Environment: real
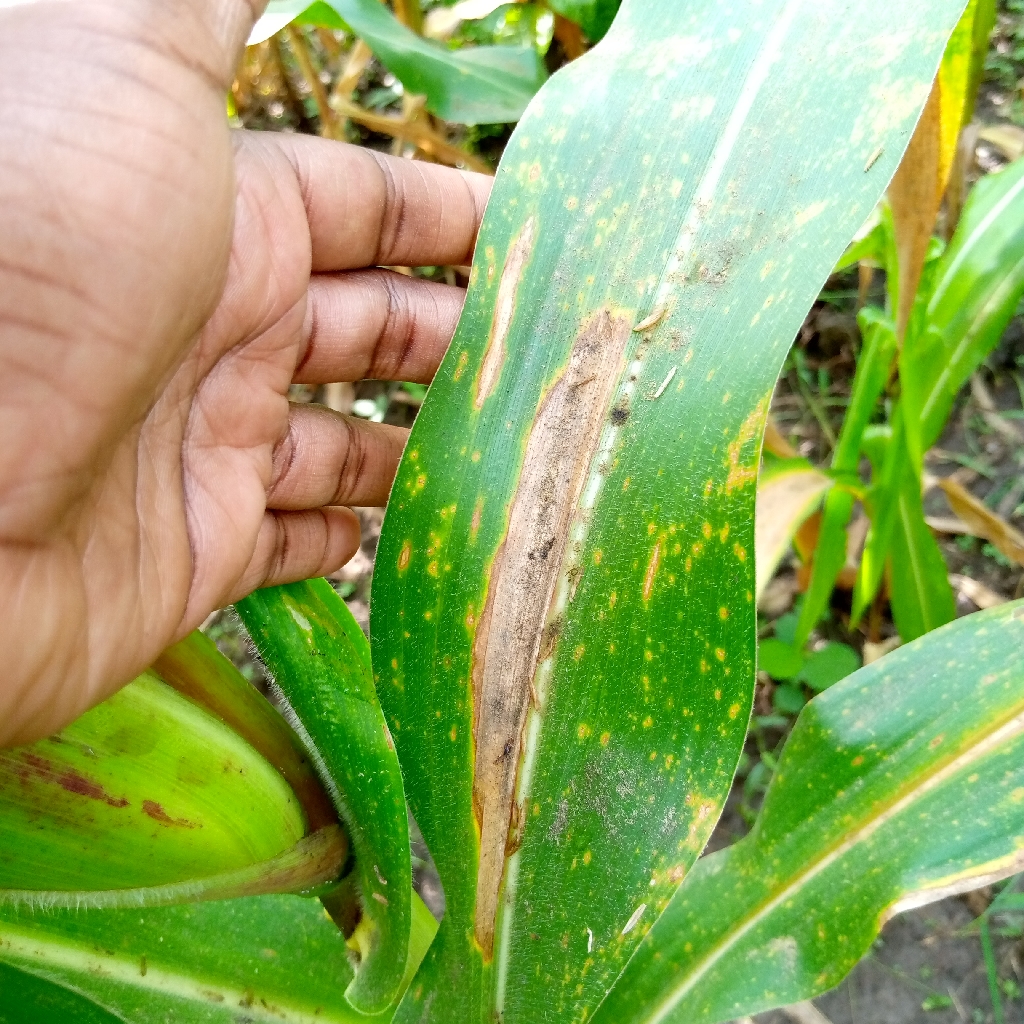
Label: northern_corn_leaf_blight